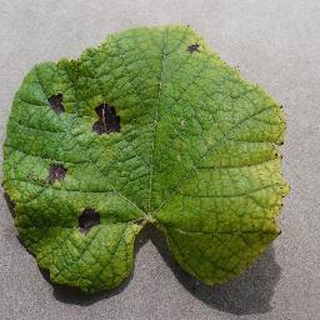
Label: grape_leaf_blight